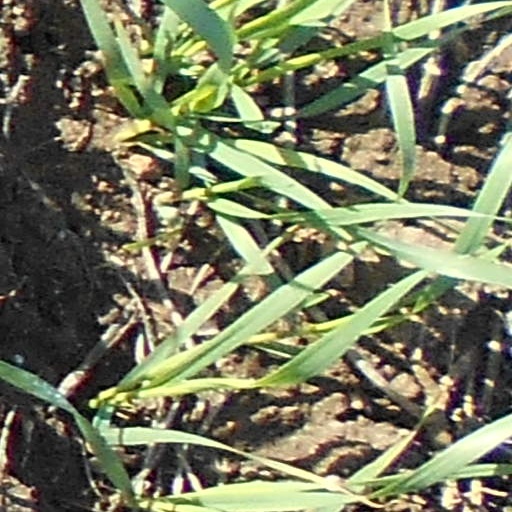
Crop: wheat